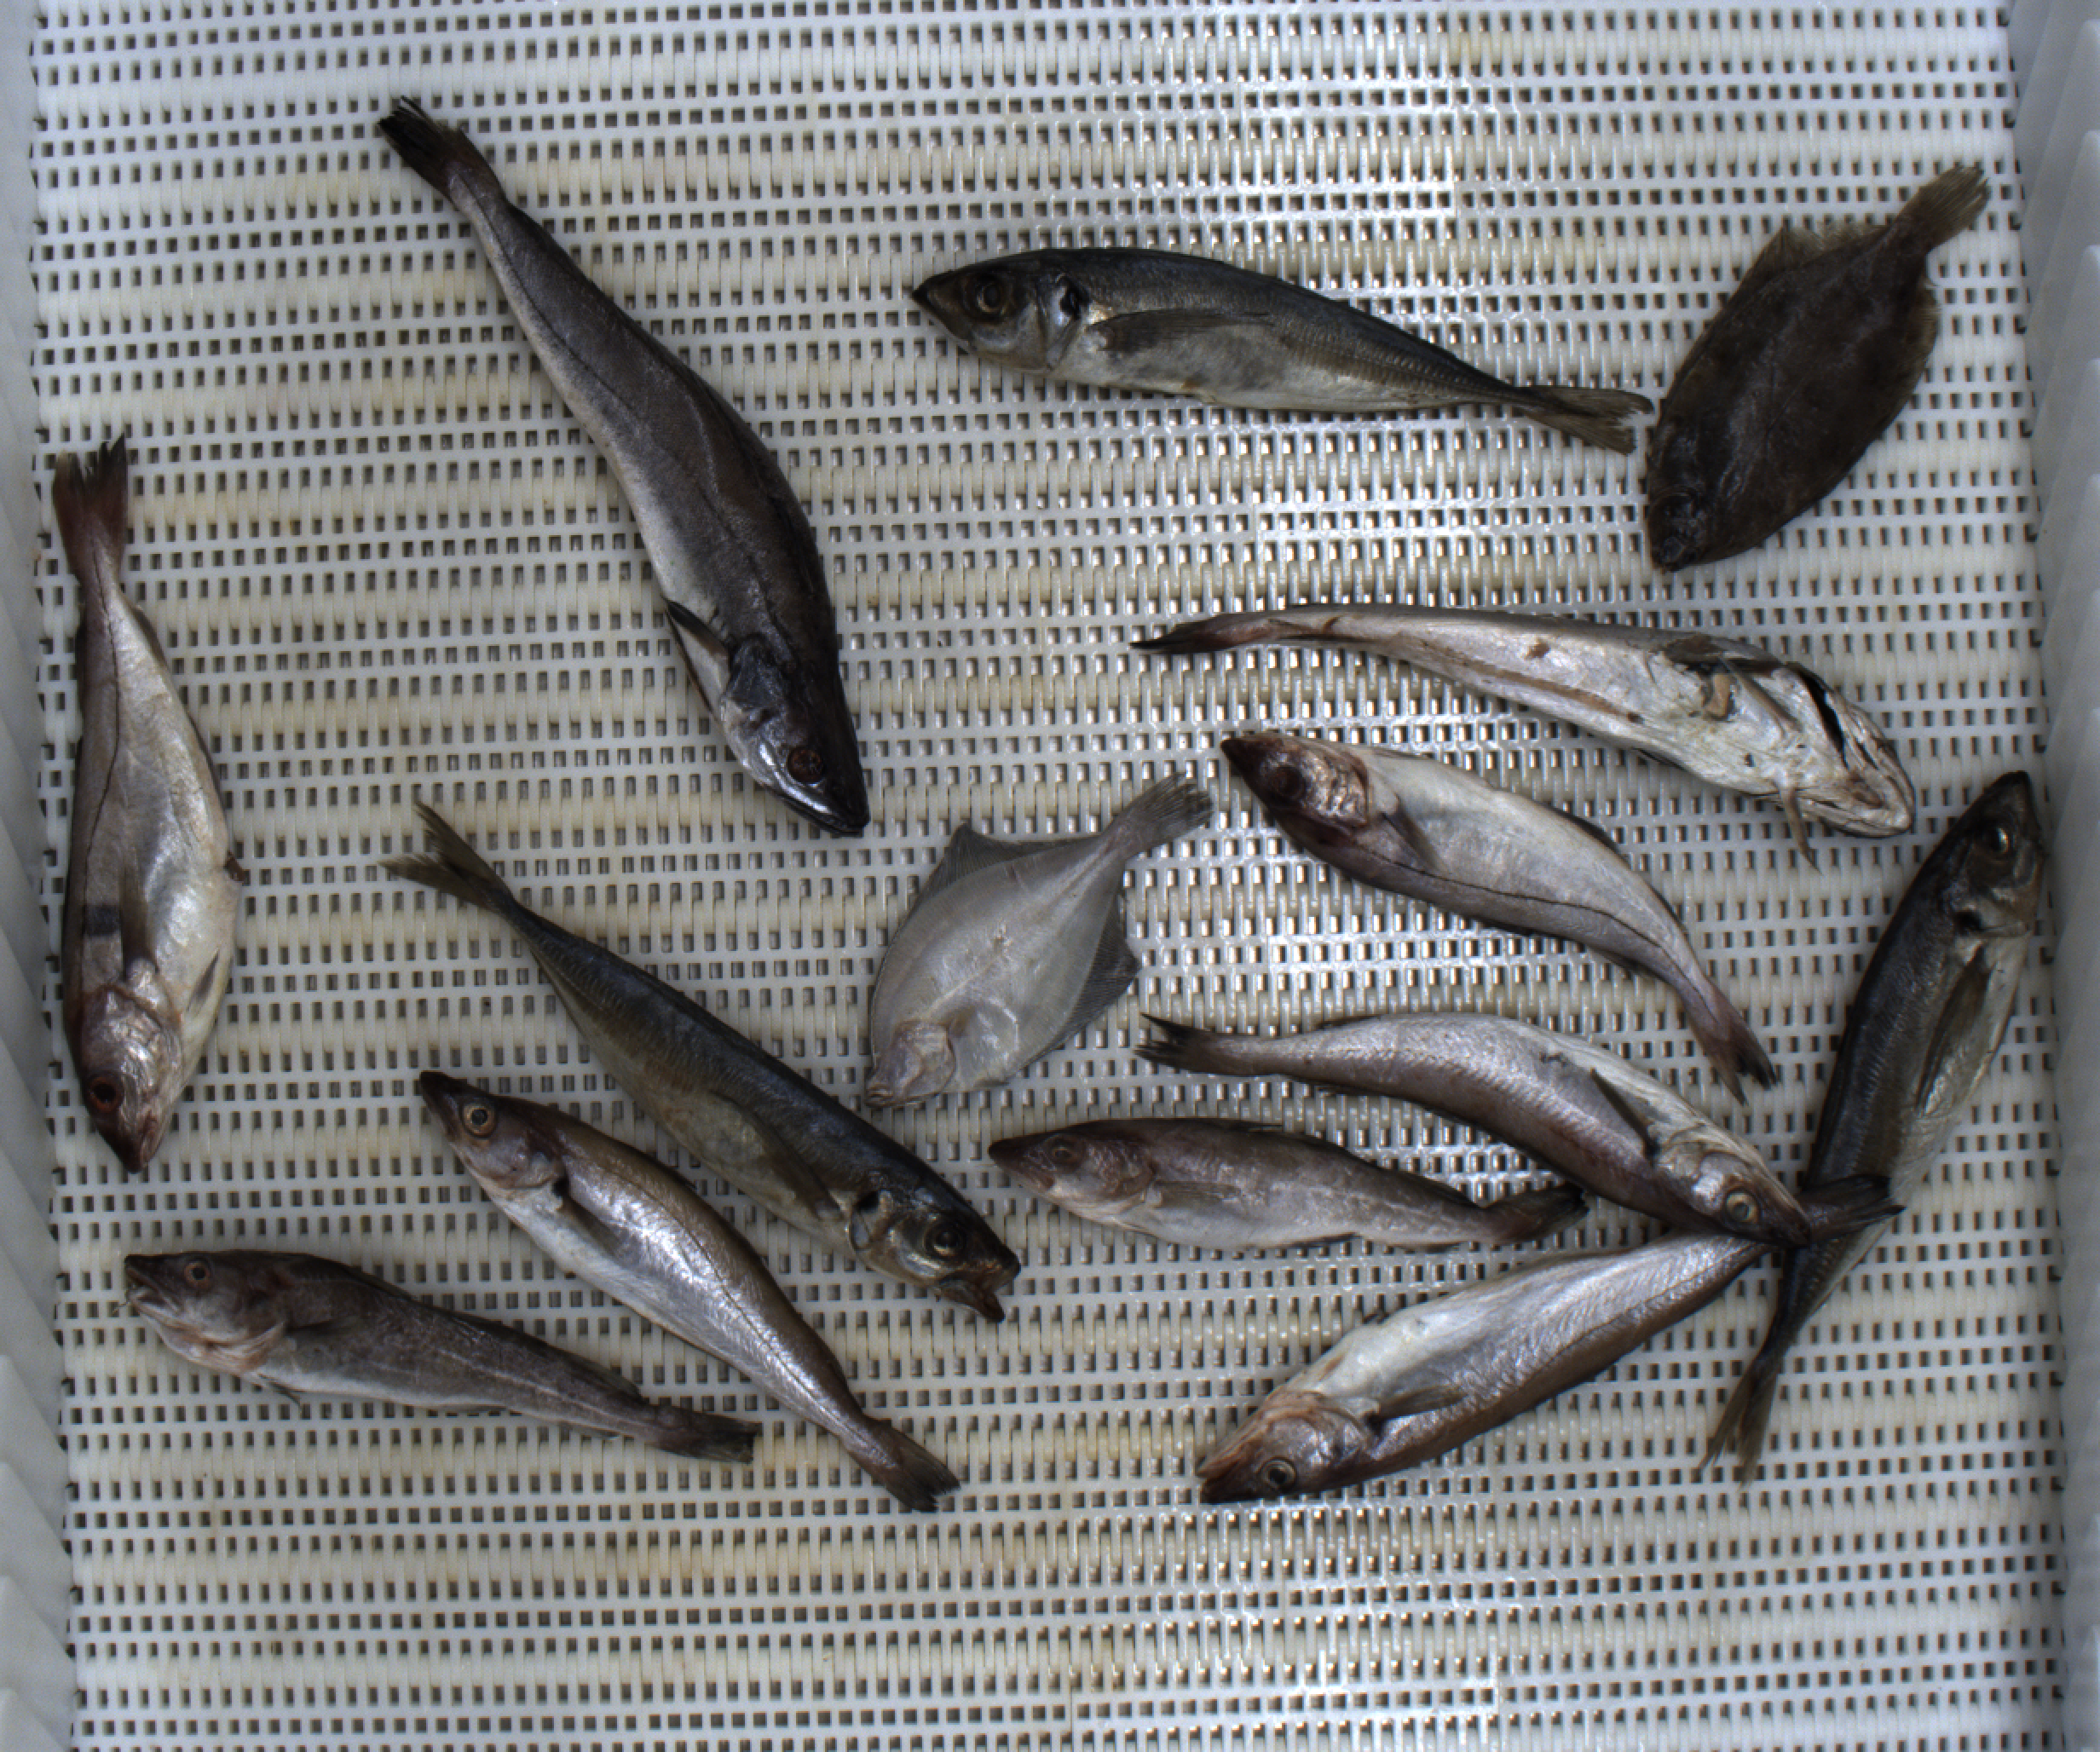
Total fish: 14
Cod: 2
Haddock: 2
Whiting: 3
Hake: 2
Horse mackerel: 3
Saithe: 0
Other: 2